Springer (architecture)

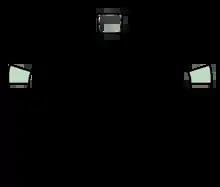

In architecture, a springer (sometimes springing) is the lowest voussoir (wedge-shaped structural element) on each side of an arch. Since it is the bottom-most element of the arch, it is where the arch support terminates at the respond. It rests on the impost or pier of the arch, that is, the topmost part of the abutment, from which the arch arises.